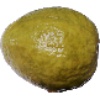
Label: Guava 1